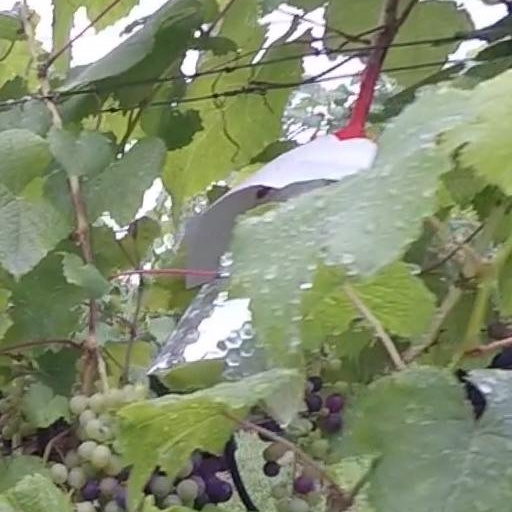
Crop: grape